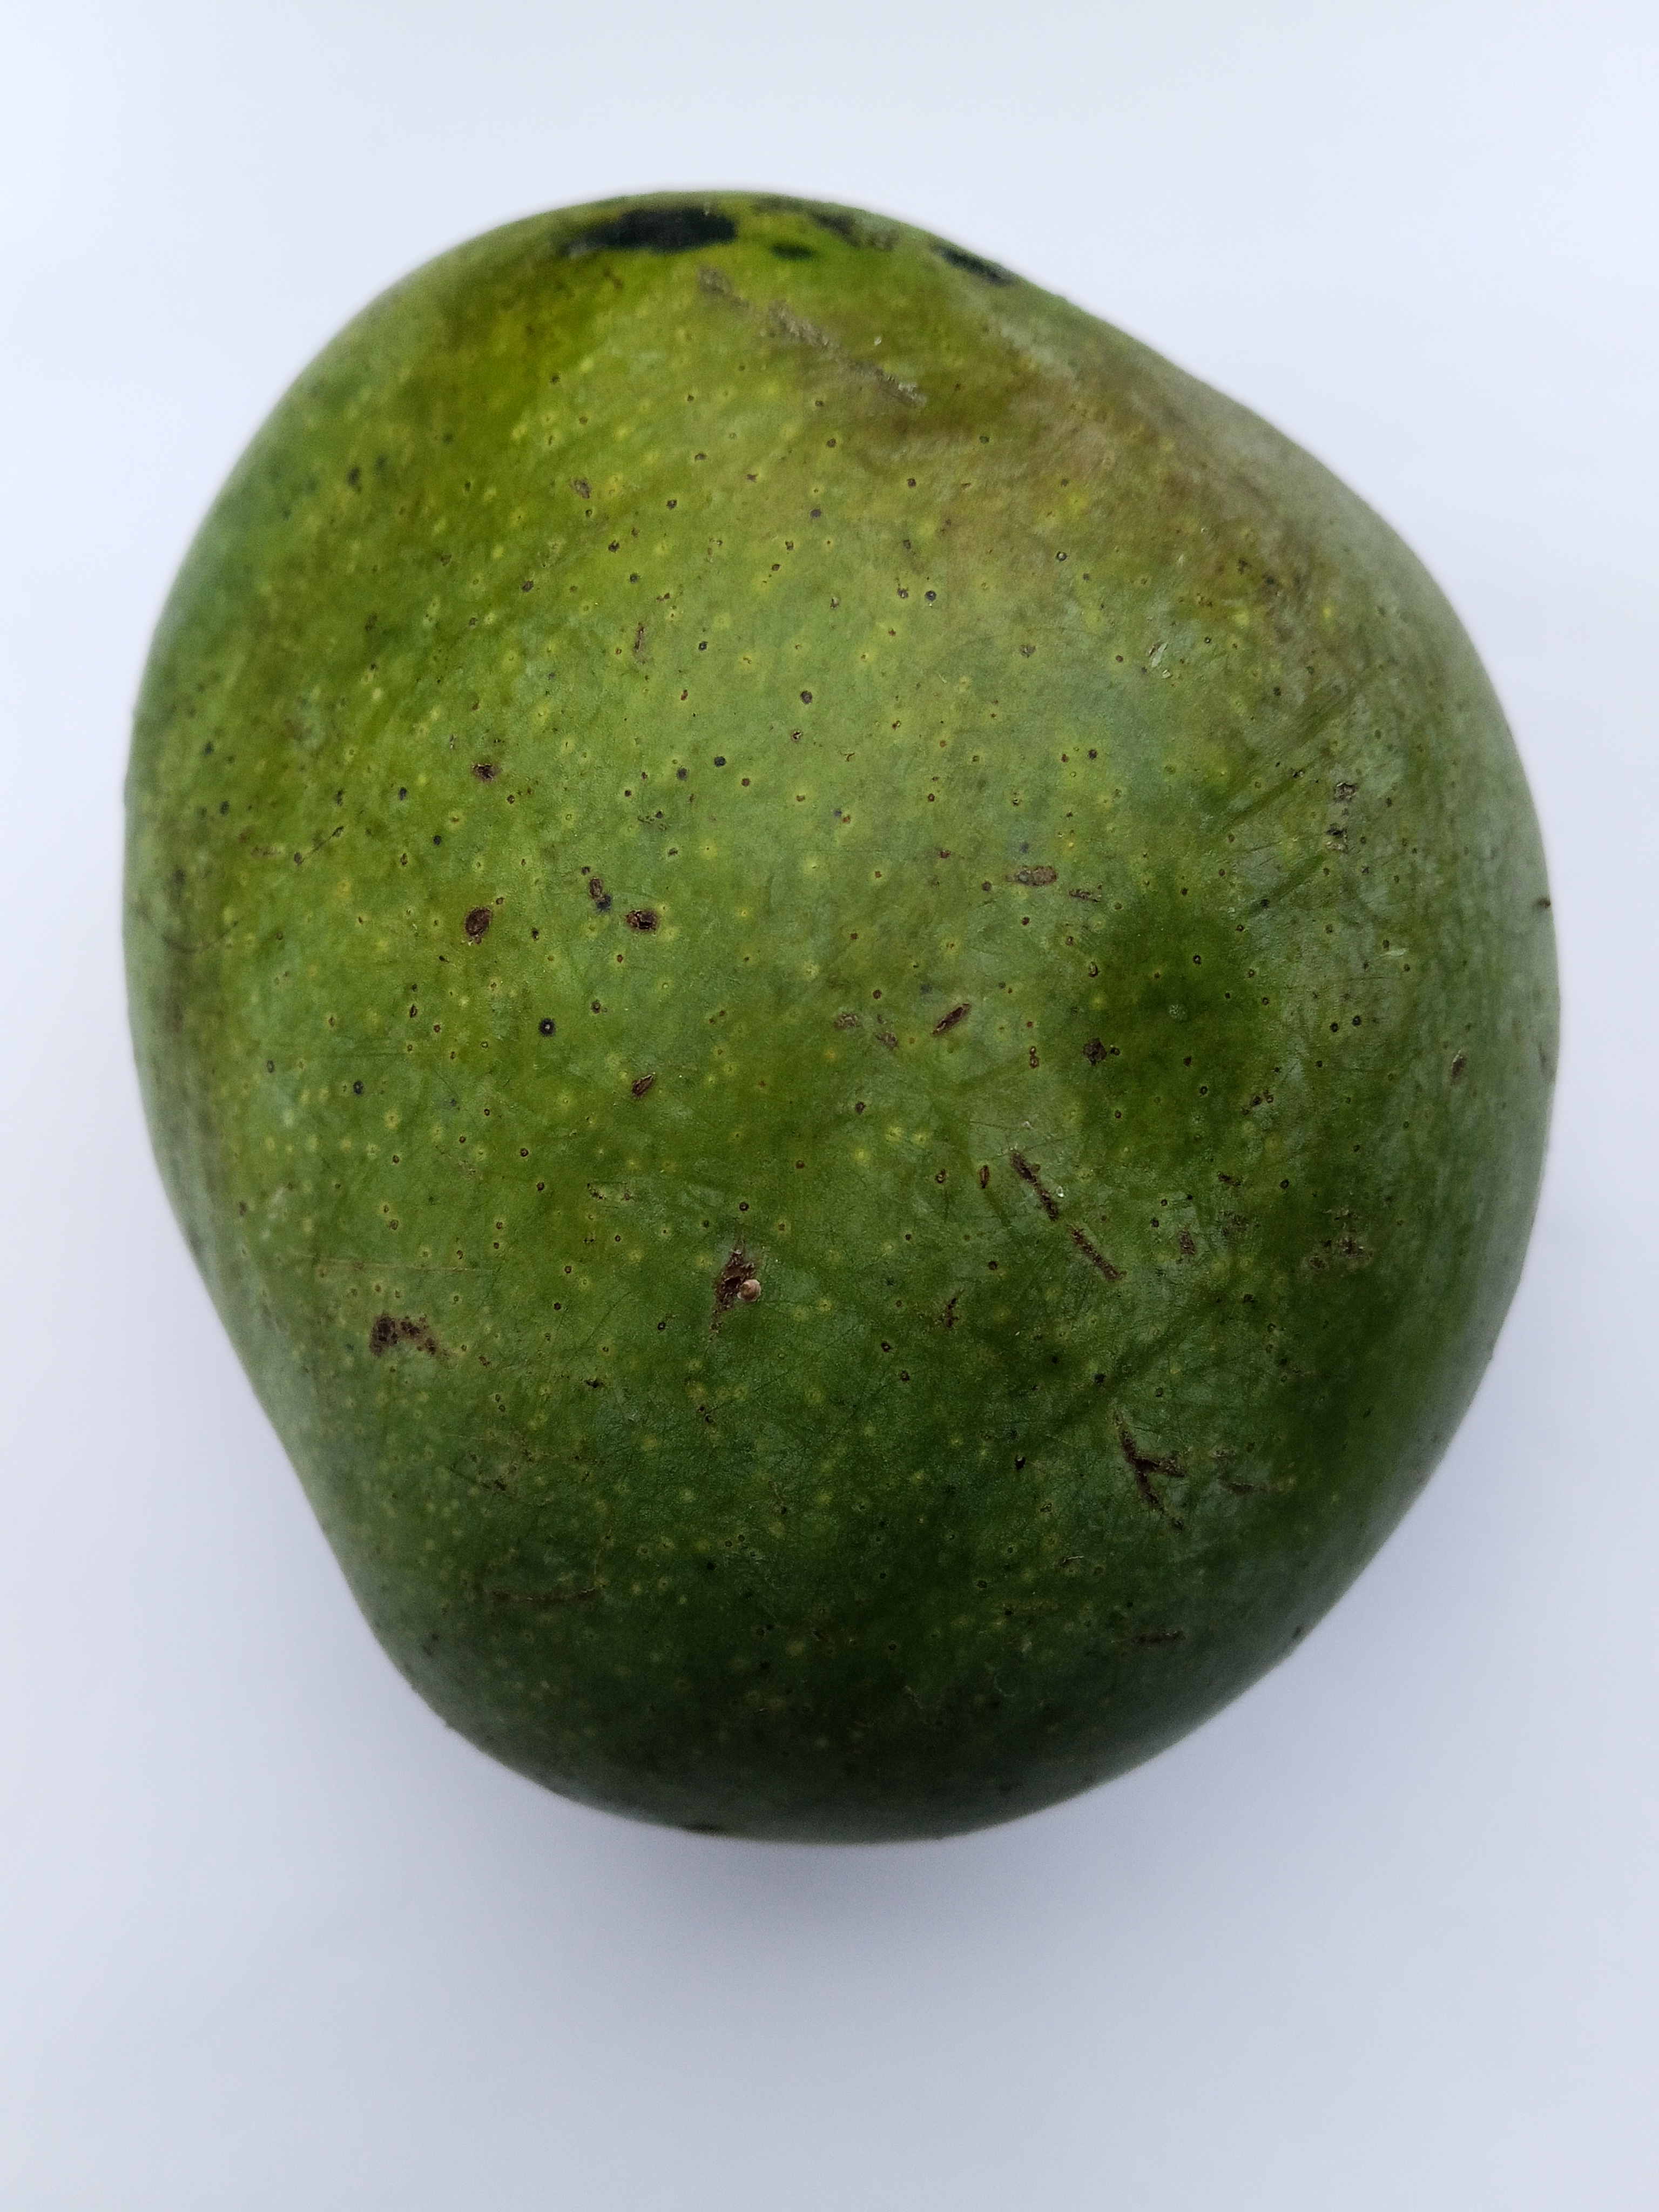
Mango variety: Bari 4